Sant'Antonio Abate, Milan

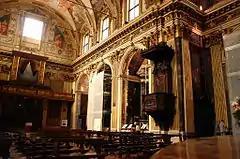
The interior of the church.

Sant'Antonio abate is a Roman Catholic church in Milan, Italy. The church is located on a street running parallel to Via Festa del Perdono.